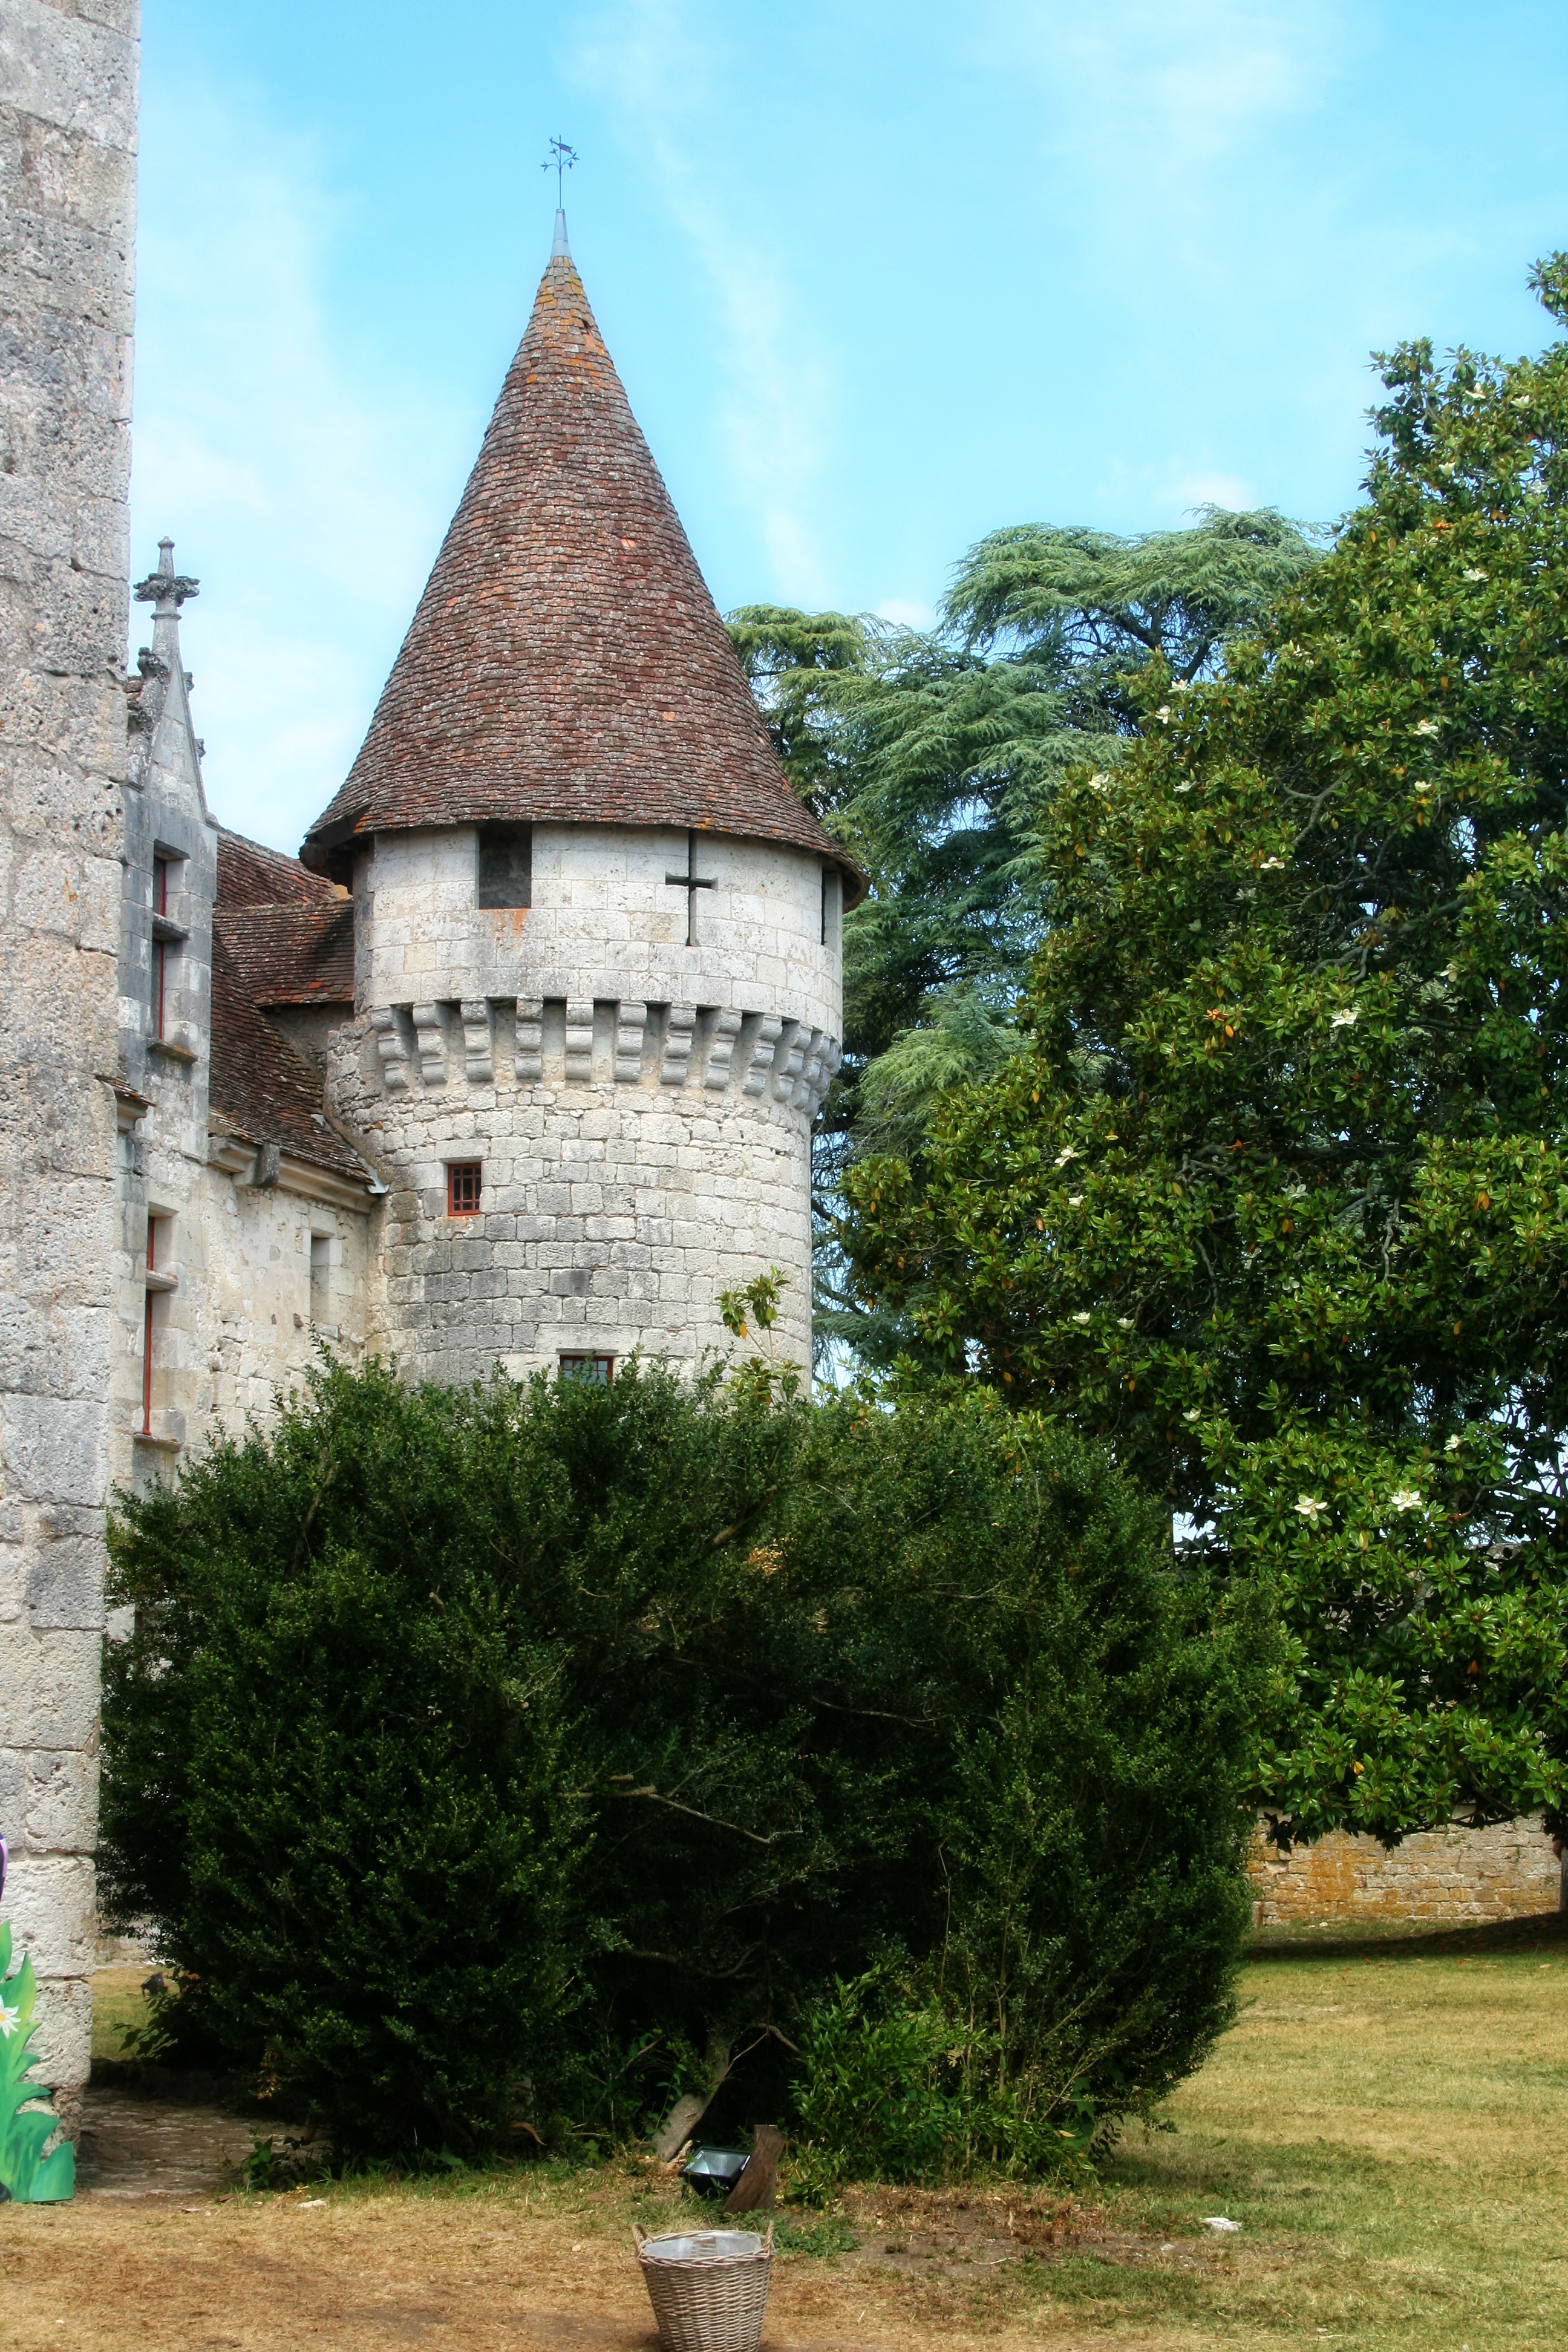
tree, building, chateau, france, tower, castle, church, chapel, place of worship, monastery, estate, dordogne, p rigord, castle bridoire